Salomon Stricker

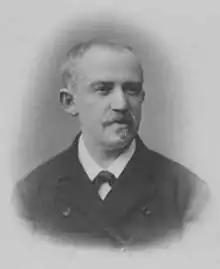
Salomon Stricker; photographed by Josef Löwy)

Salomon Stricker (1 January 1834 – 2 April 1898) was a pathologist and histologist from the Austro-Hungarian Empire.